1997 UCF Golden Knights football team

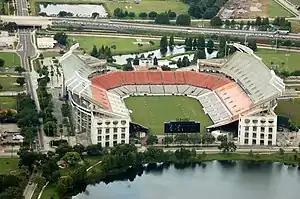
The Florida Citrus Bowl, the Knights' home field

On October 28, 1997, Secret Service agents raided the UCF football team's locker room, as part of a federal cell phone fraud investigation. Former UCF player Patrick Brinson, a former AT&T employee, was arrested for rigging as many as 17 cell phones with non-billing numbers, and subsequently selling them to fellow players. It was later revealed that head coach Gene McDowell had been tipped off on the pending raid by David Smith of the Seminole County Sheriff's Office. McDowell was accused of lying to federal agents and warning the players of the upcoming raid, as well as encouraging players to lie and further engaging in a cover-up. McDowell resigned as head coach on January 20, 1998.